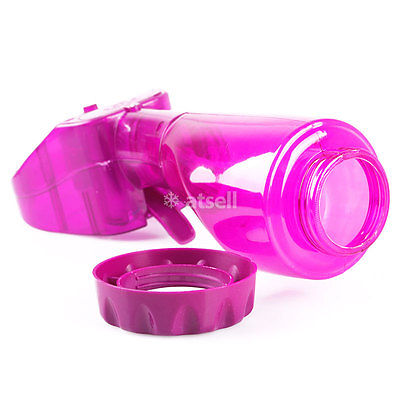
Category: fan